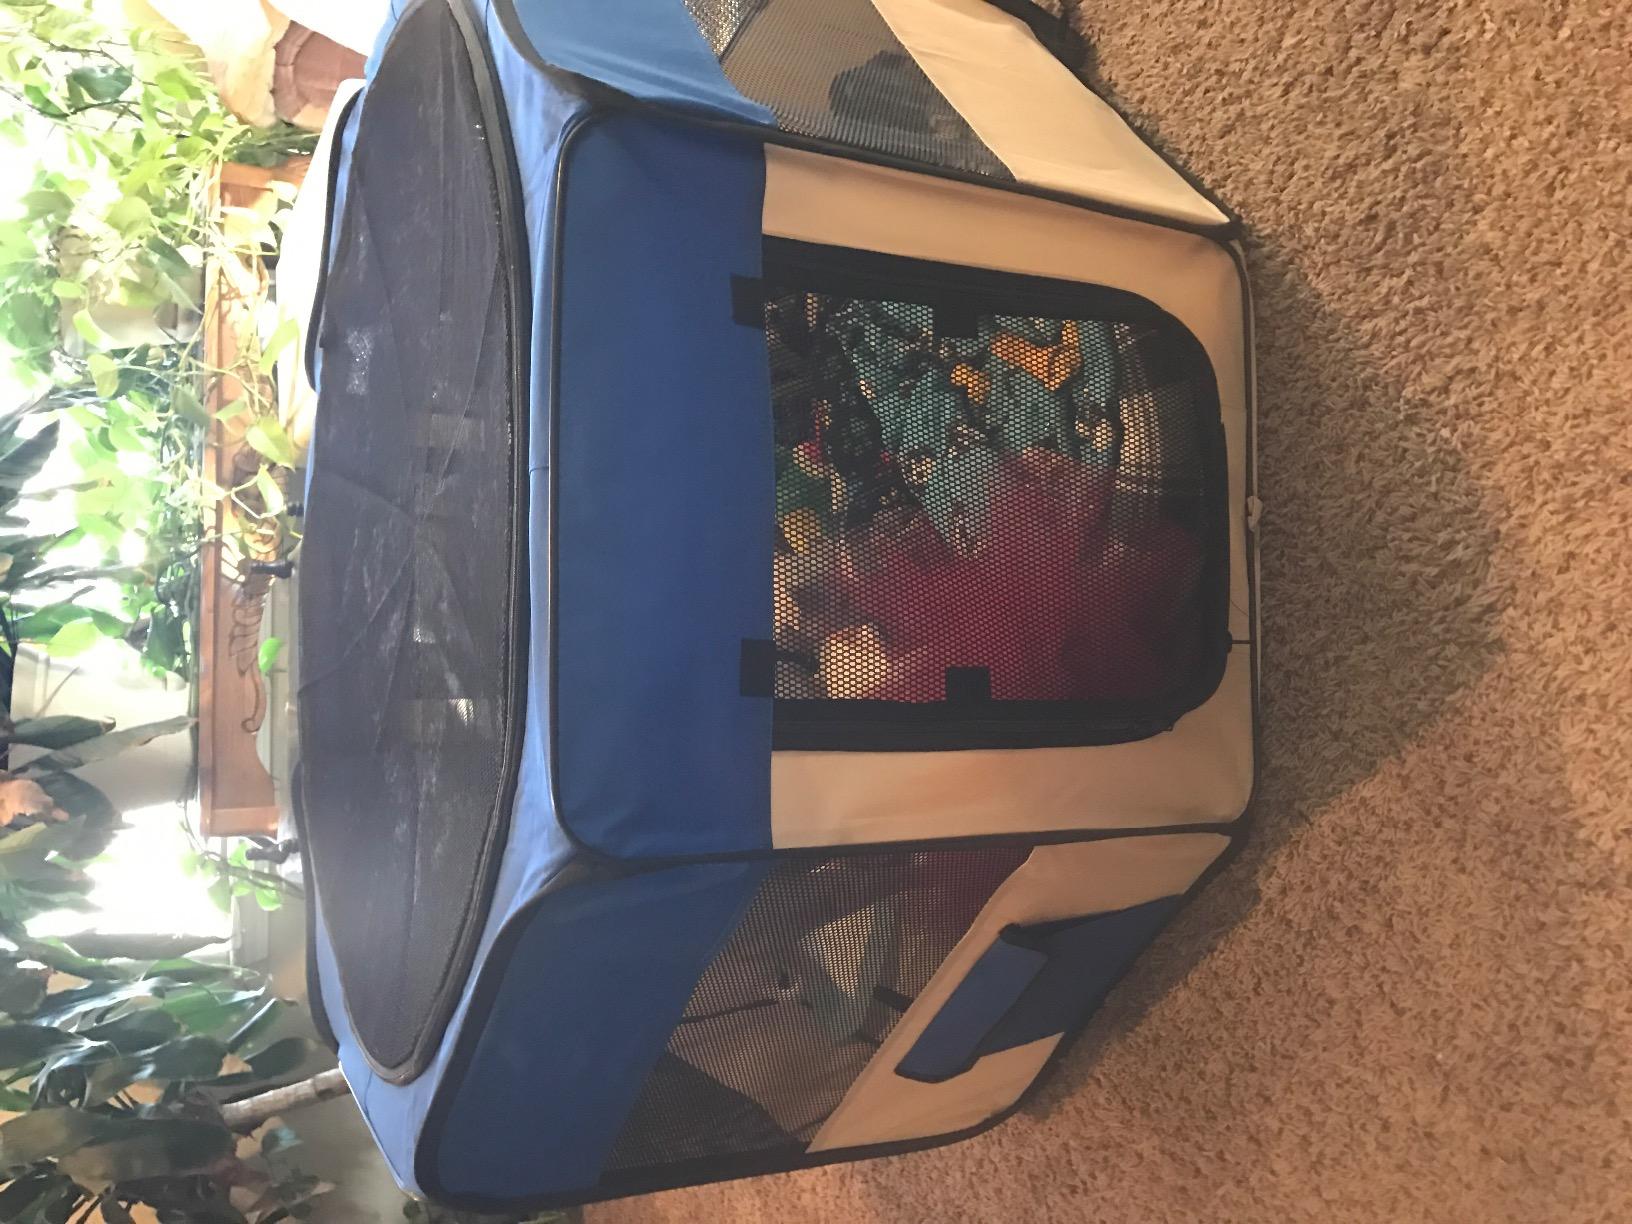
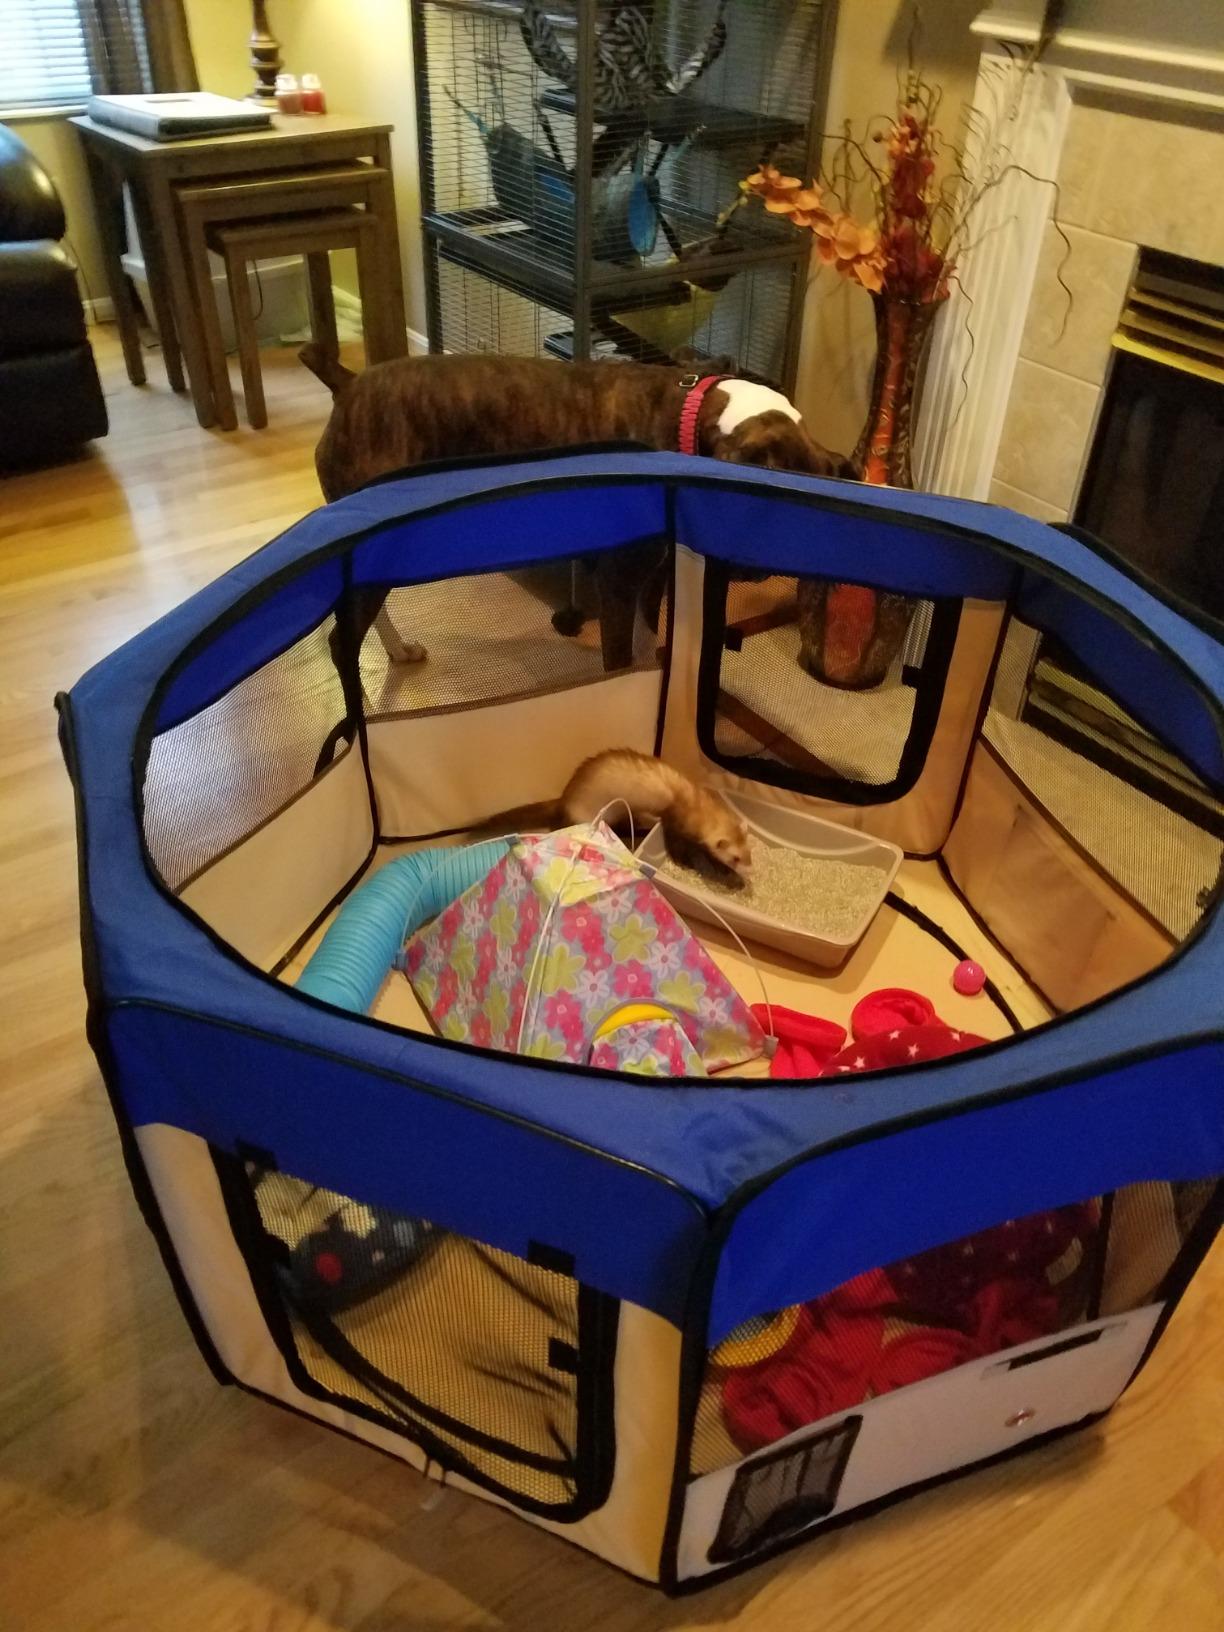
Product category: items_kennel
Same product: yes